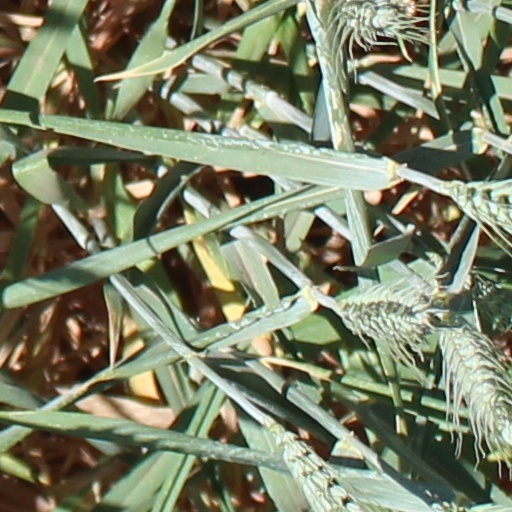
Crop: wheat